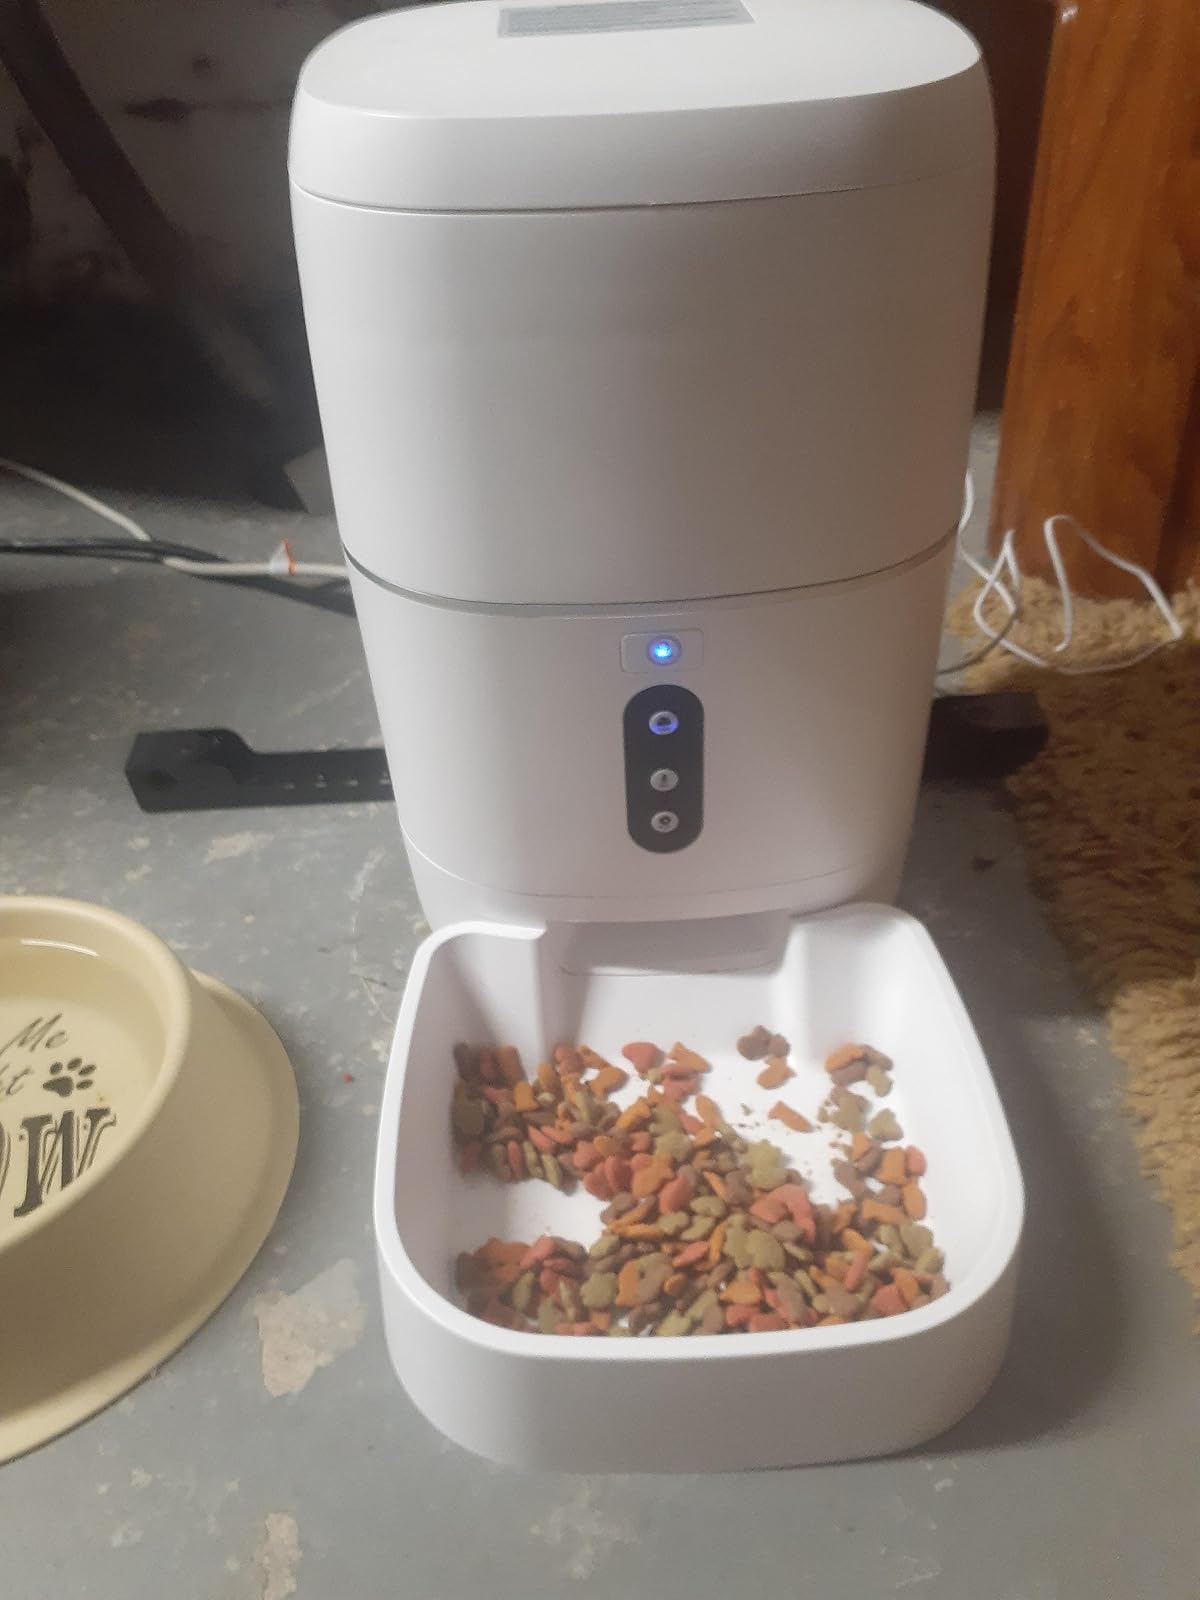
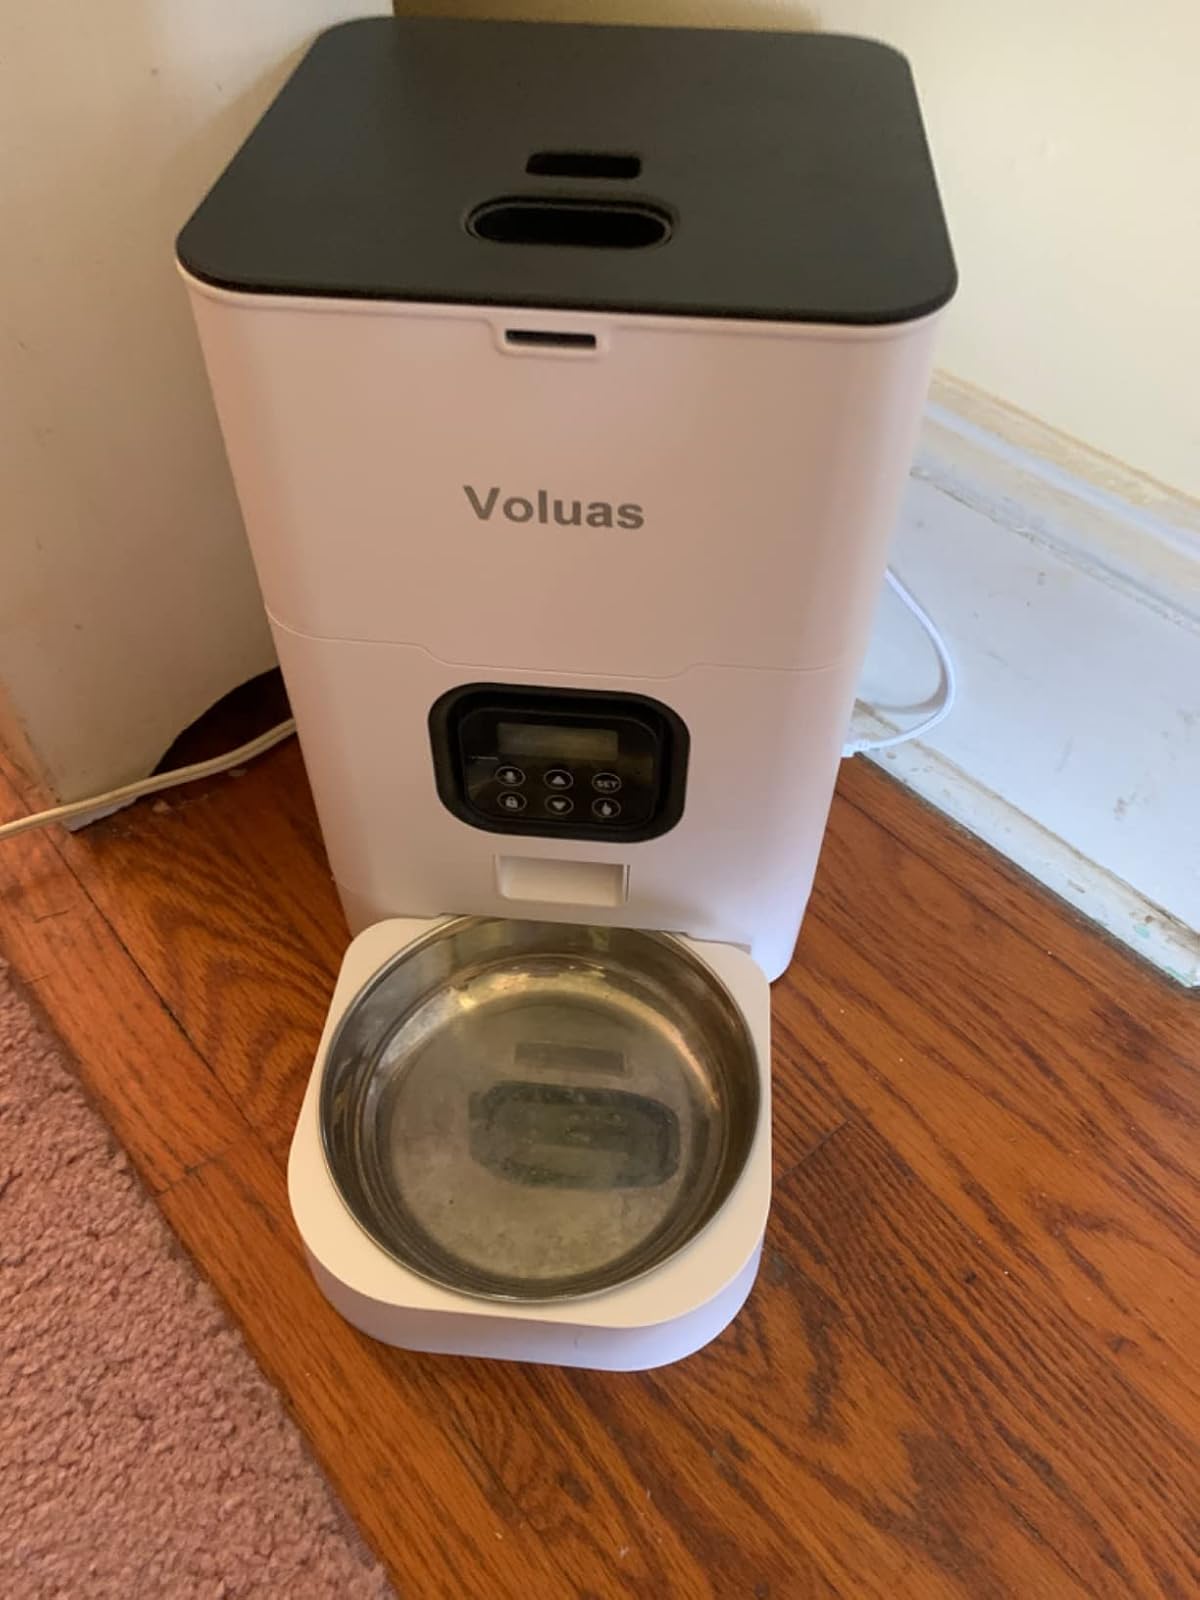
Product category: items_feeder
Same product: no